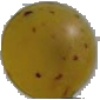
Label: Grape White 3